1994 FIFA World Cup

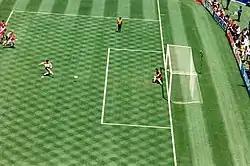
Lothar Matthäus scoring a penalty kick in Germany's quarterfinal against Bulgaria at Giants Stadium on July 10. Bulgaria came back to win the game.

Bulgaria was one of the biggest surprises of the tournament. The Bulgarians had never won a game in five previous World Cup appearances, but, led by Hristo Stoichkov, who would eventually share the tournament lead in scoring, they presented a formidable challenge for the title. The team won two of their three group games to qualify for the second round, where they advanced after a 3–1 penalty shootout win over Mexico. They then faced reigning world champions Germany in the quarterfinals, where goals from Stoichkov and Letchkov gave them a 2–1 victory. Bulgaria went on to finish in fourth place after losing to Italy in the semifinals and Sweden in the third-place game.